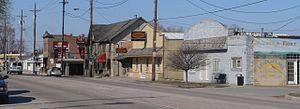
Fort Calhoun est une ville américaine située à 30 km au nord d'Omaha dans l'État du Nebraska aux États-Unis. La population était de 856 habitants au recensement de l'an 2000, dont 98,5 % d'euro-américains, 0,6 % d'afro-américains, 0,1 % de natifs américains, 0,1 % d'autres races et 0,7 % de plusieurs races.